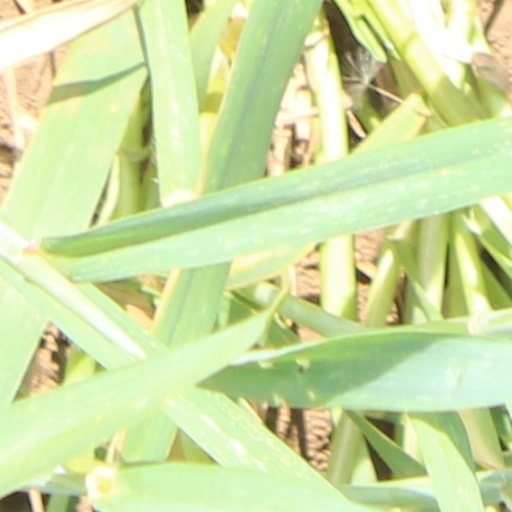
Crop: wheat